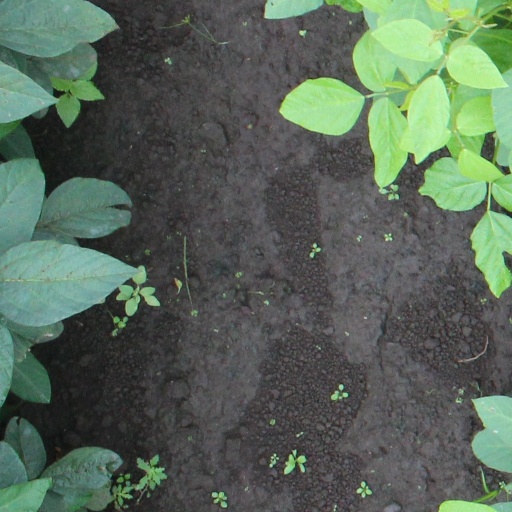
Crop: soybean